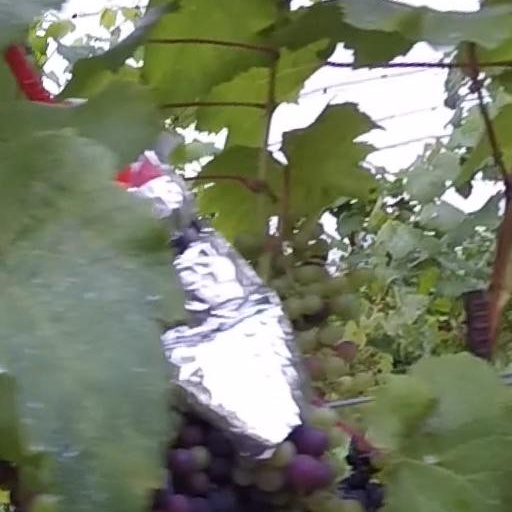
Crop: grape